Friends' Bloomingdale Academy

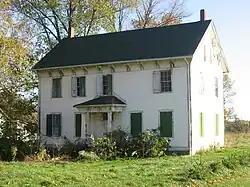
Dennis Hall, Friends' Bloomingdale Academy

Friends' Bloomingdale Academy (previously, Western Manual Labor School) was an American Quaker coeducational school in Bloomingdale, Indiana that operated from 1846 to 1916. For many years, this institution enjoyed the rank of an Indiana commissioned high school.